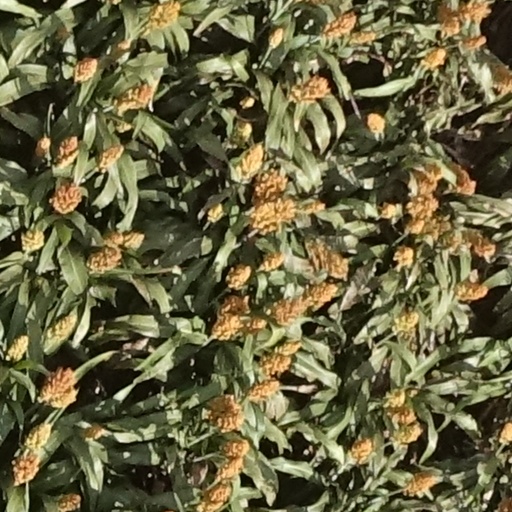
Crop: sorghum